US Senate career of Joe Biden

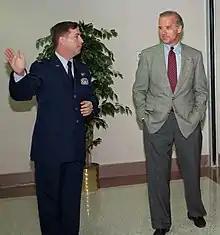
Biden tours a new facility at Delaware's Dover Air Force Base, October 1997

Biden voted against authorization for the Gulf War in 1991, siding with 45 of the 55 Democratic senators; he said the U.S. was bearing almost all the burden in the anti-Iraq coalition.